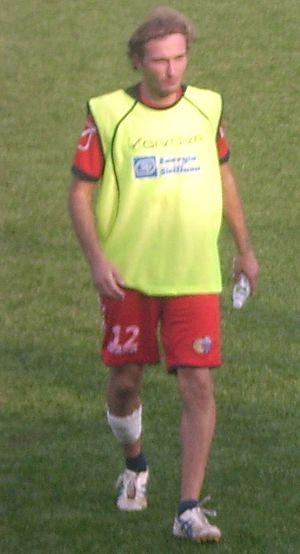
Giovanni Marchese, est un footballeur italien, évoluant au poste de défenseur.